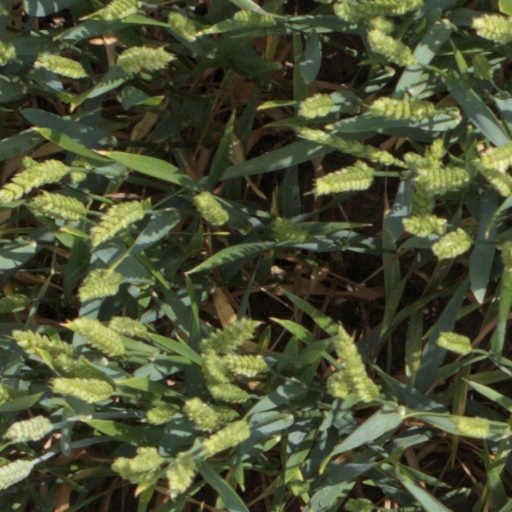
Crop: wheat